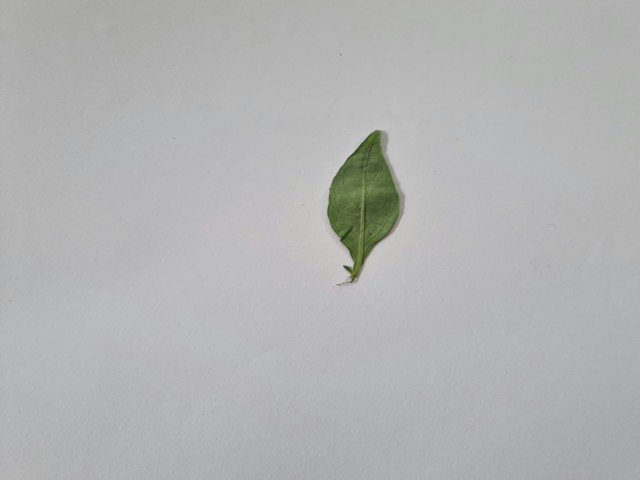
Plant: kalomegh